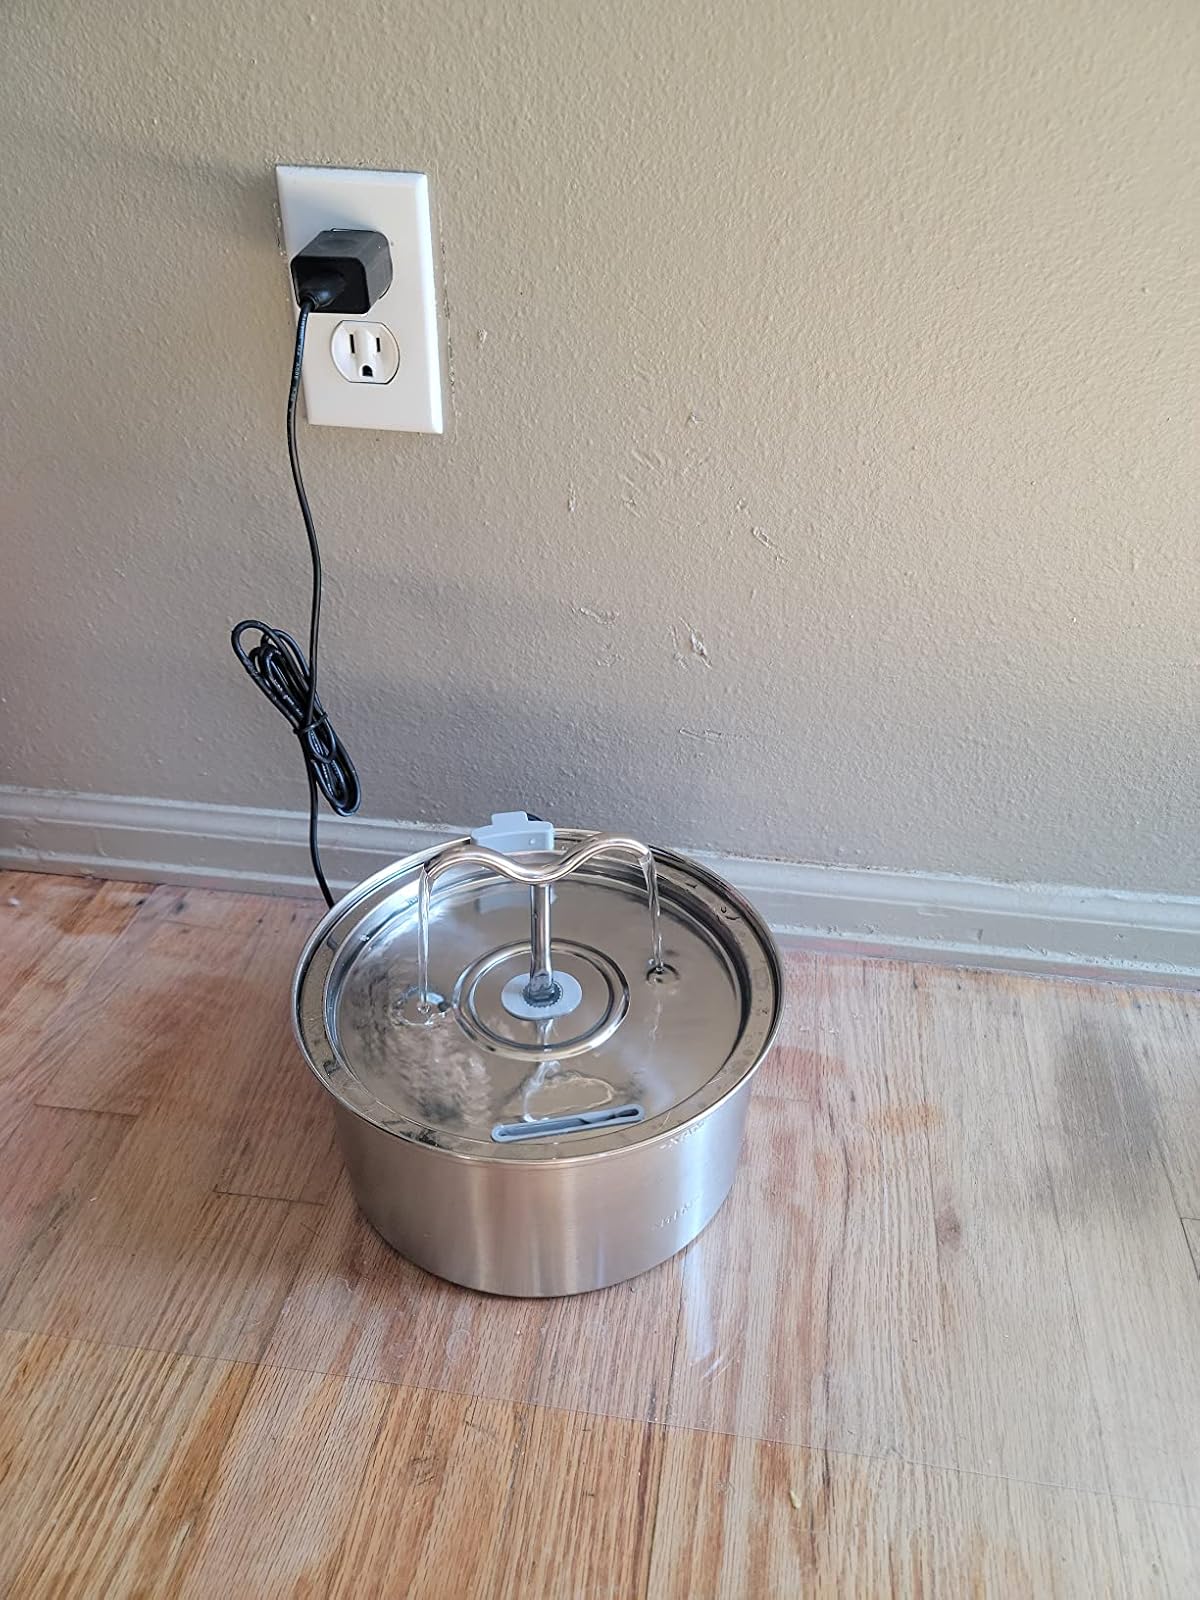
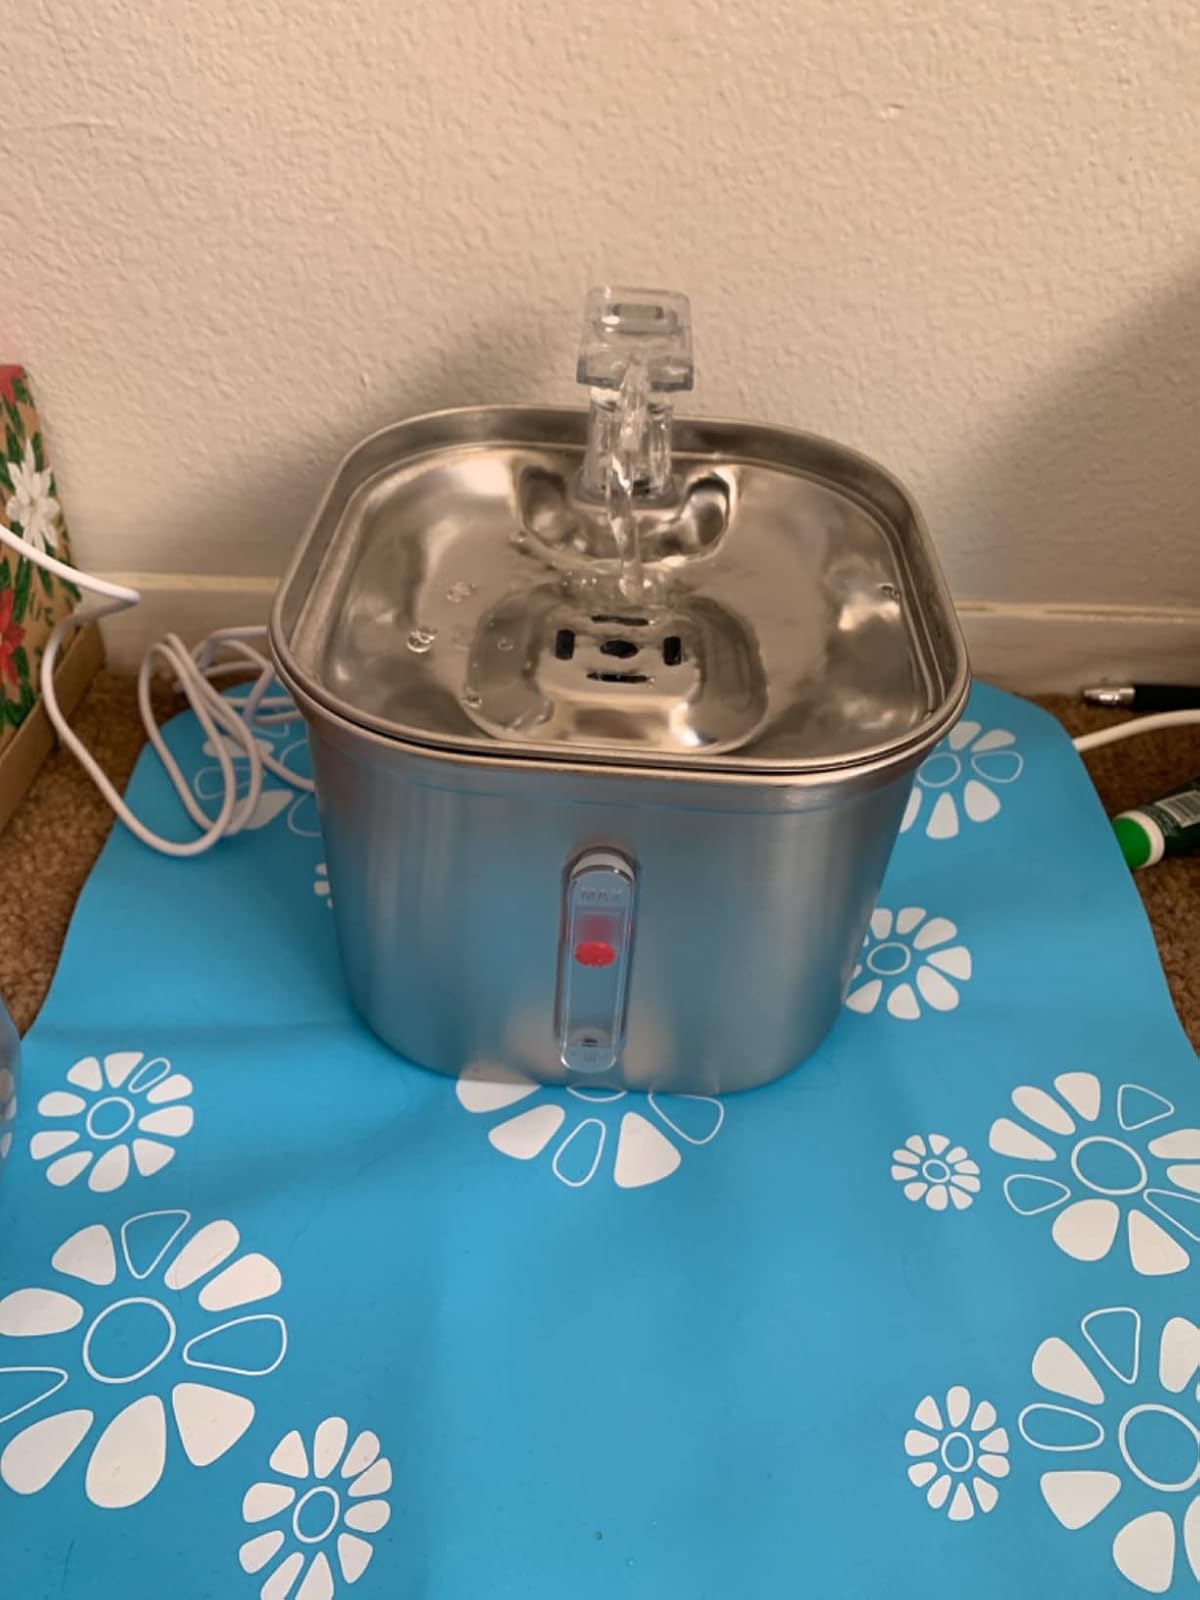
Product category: items_bowl
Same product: no